Biebrich (Wiesbaden)

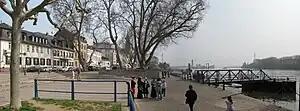
The Rhine at Biebrich

Numerous prehistoric and early-historical archeological finds indicate that the Biebrich area has been continuously inhabited since the Neolithic Age. In the Middle Ages, from the beginning of the reign of Charlemagne, the places "Biburc" (Biebrich) and "Moskebach" (Mosbach) were part of the Königssondergau Wiesbaden, held by the Frankish king as his personal property.